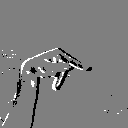
ASL letter: p